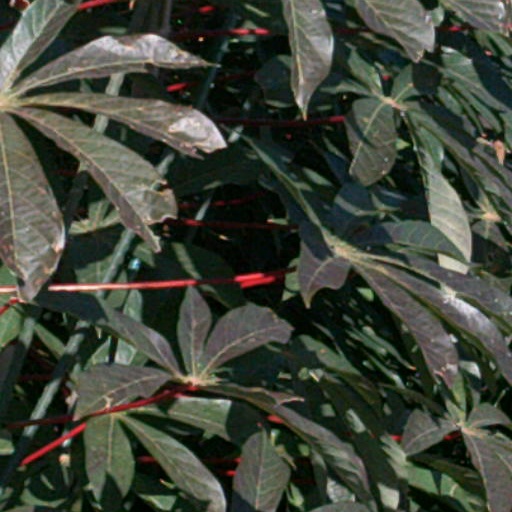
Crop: cassava